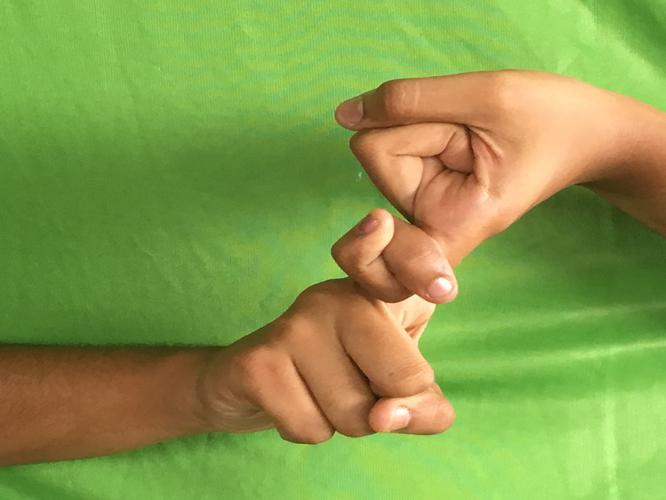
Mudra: Pasha
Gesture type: double_hand